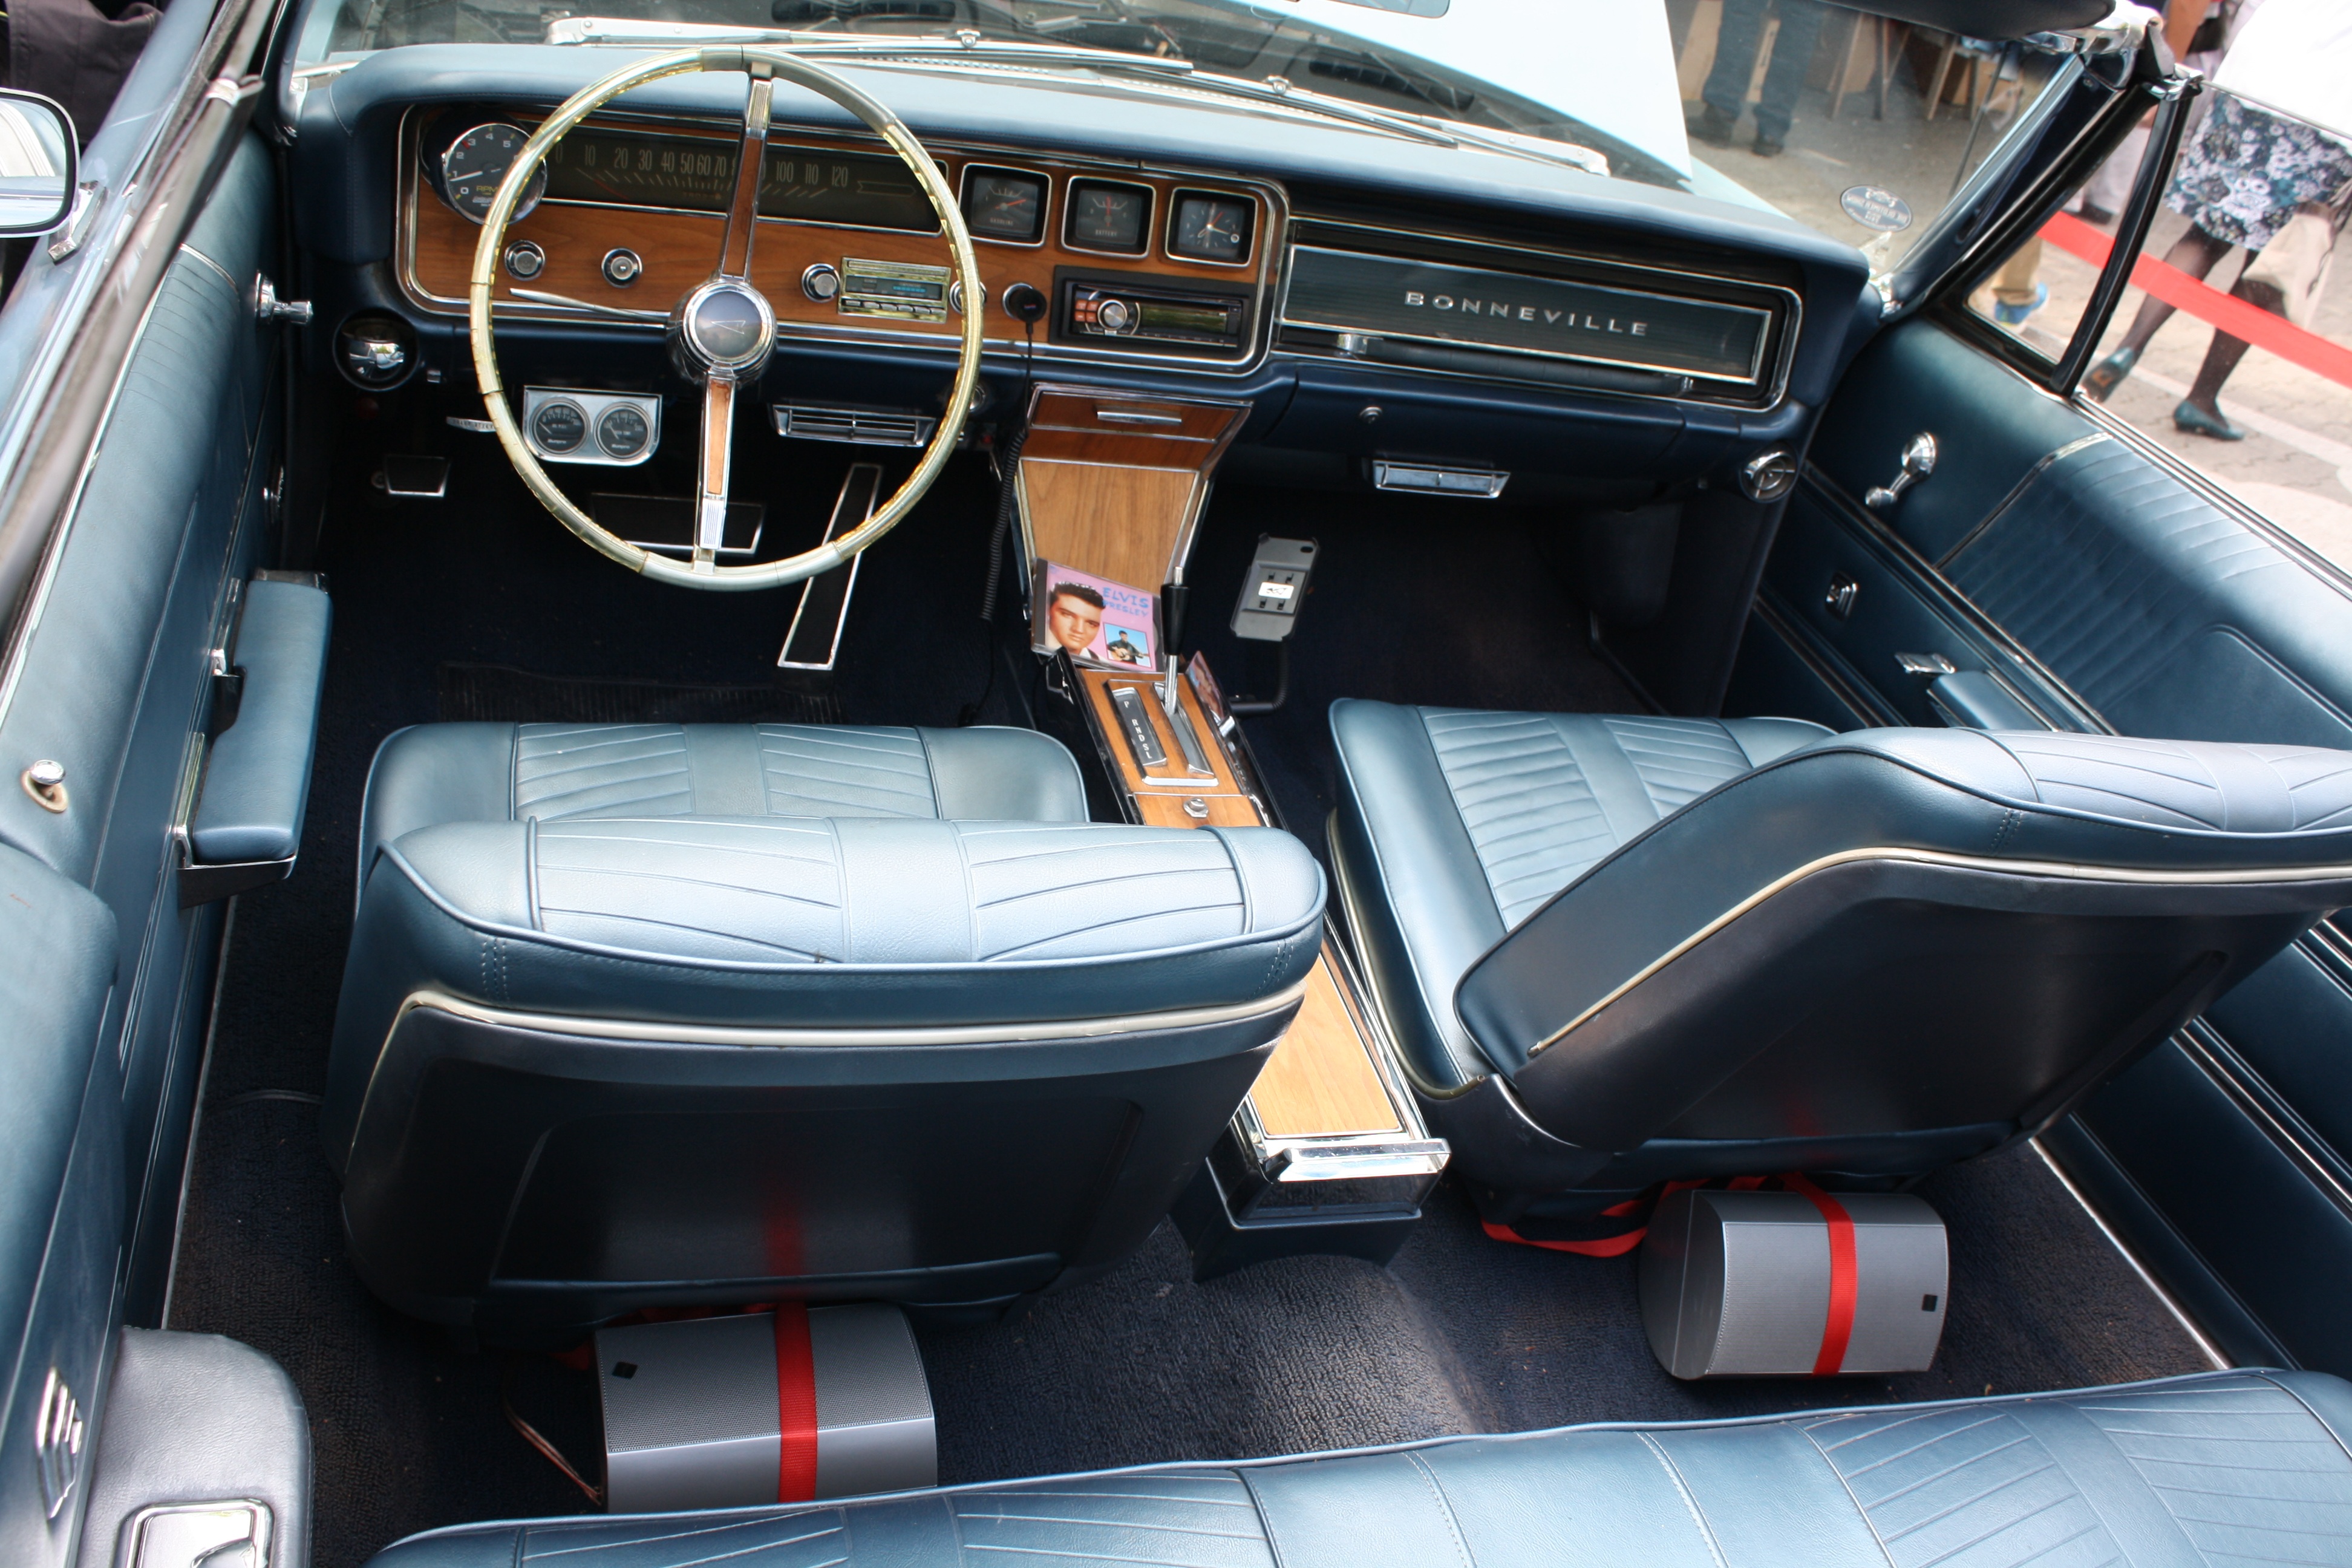
car, interior, old, vehicle, auto, steering wheel, automotive, motor vehicle, sedan, oldtimer, convertible, land vehicle, passenger compartment, automobile make, automotive exterior, luxury vehicle, performance car, executive car, full size car